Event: Hurricane Matthew
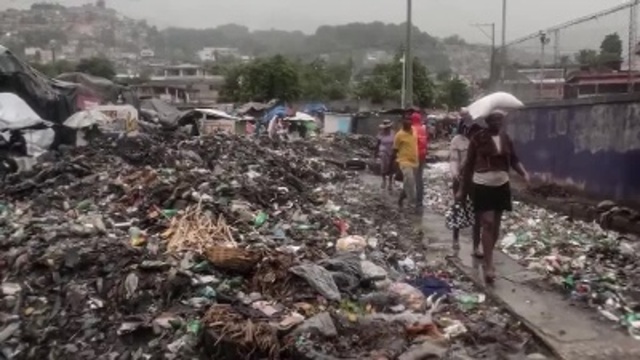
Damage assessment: damage